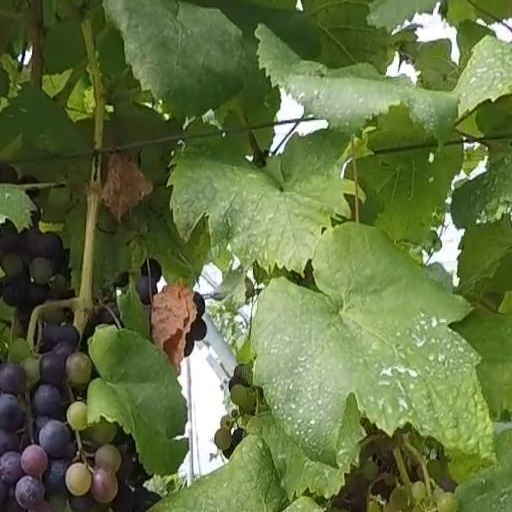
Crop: grape